The Seven Foals

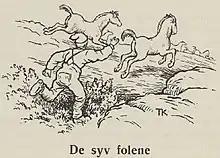

A poor couple had three sons, the youngest of whom would lie about in the ashes.